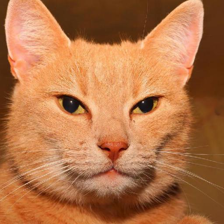
Label: animals